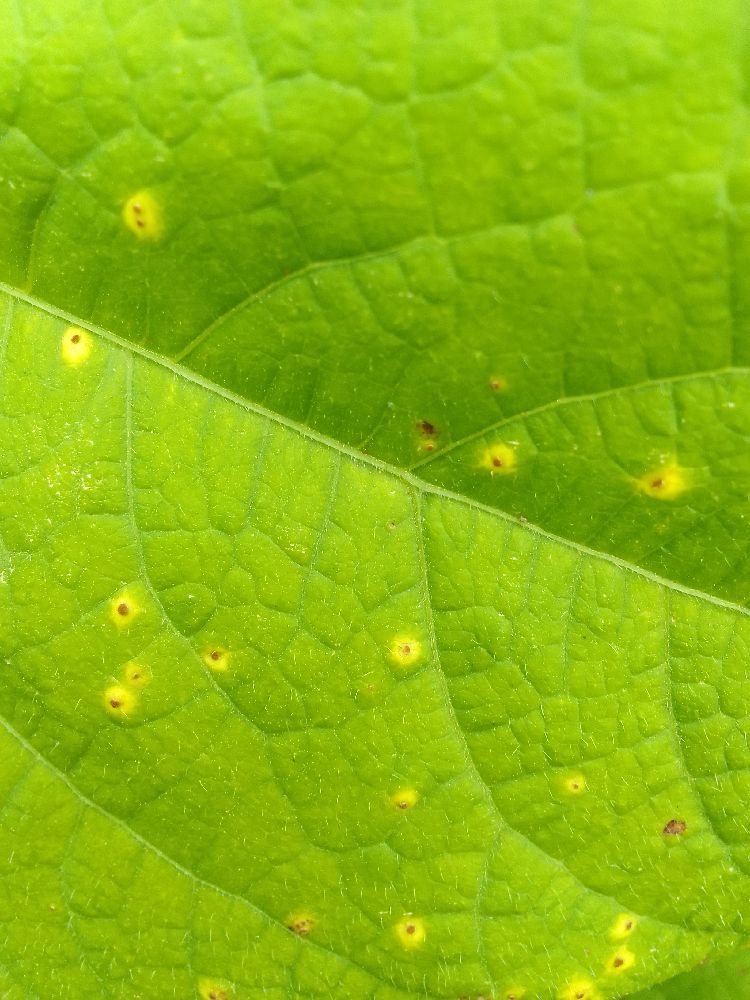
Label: rust